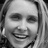
Emotion: happy